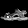
Label: Sandal